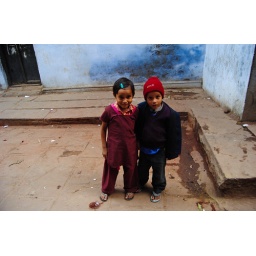
little boy and little girl asking for a picture in Varanasi